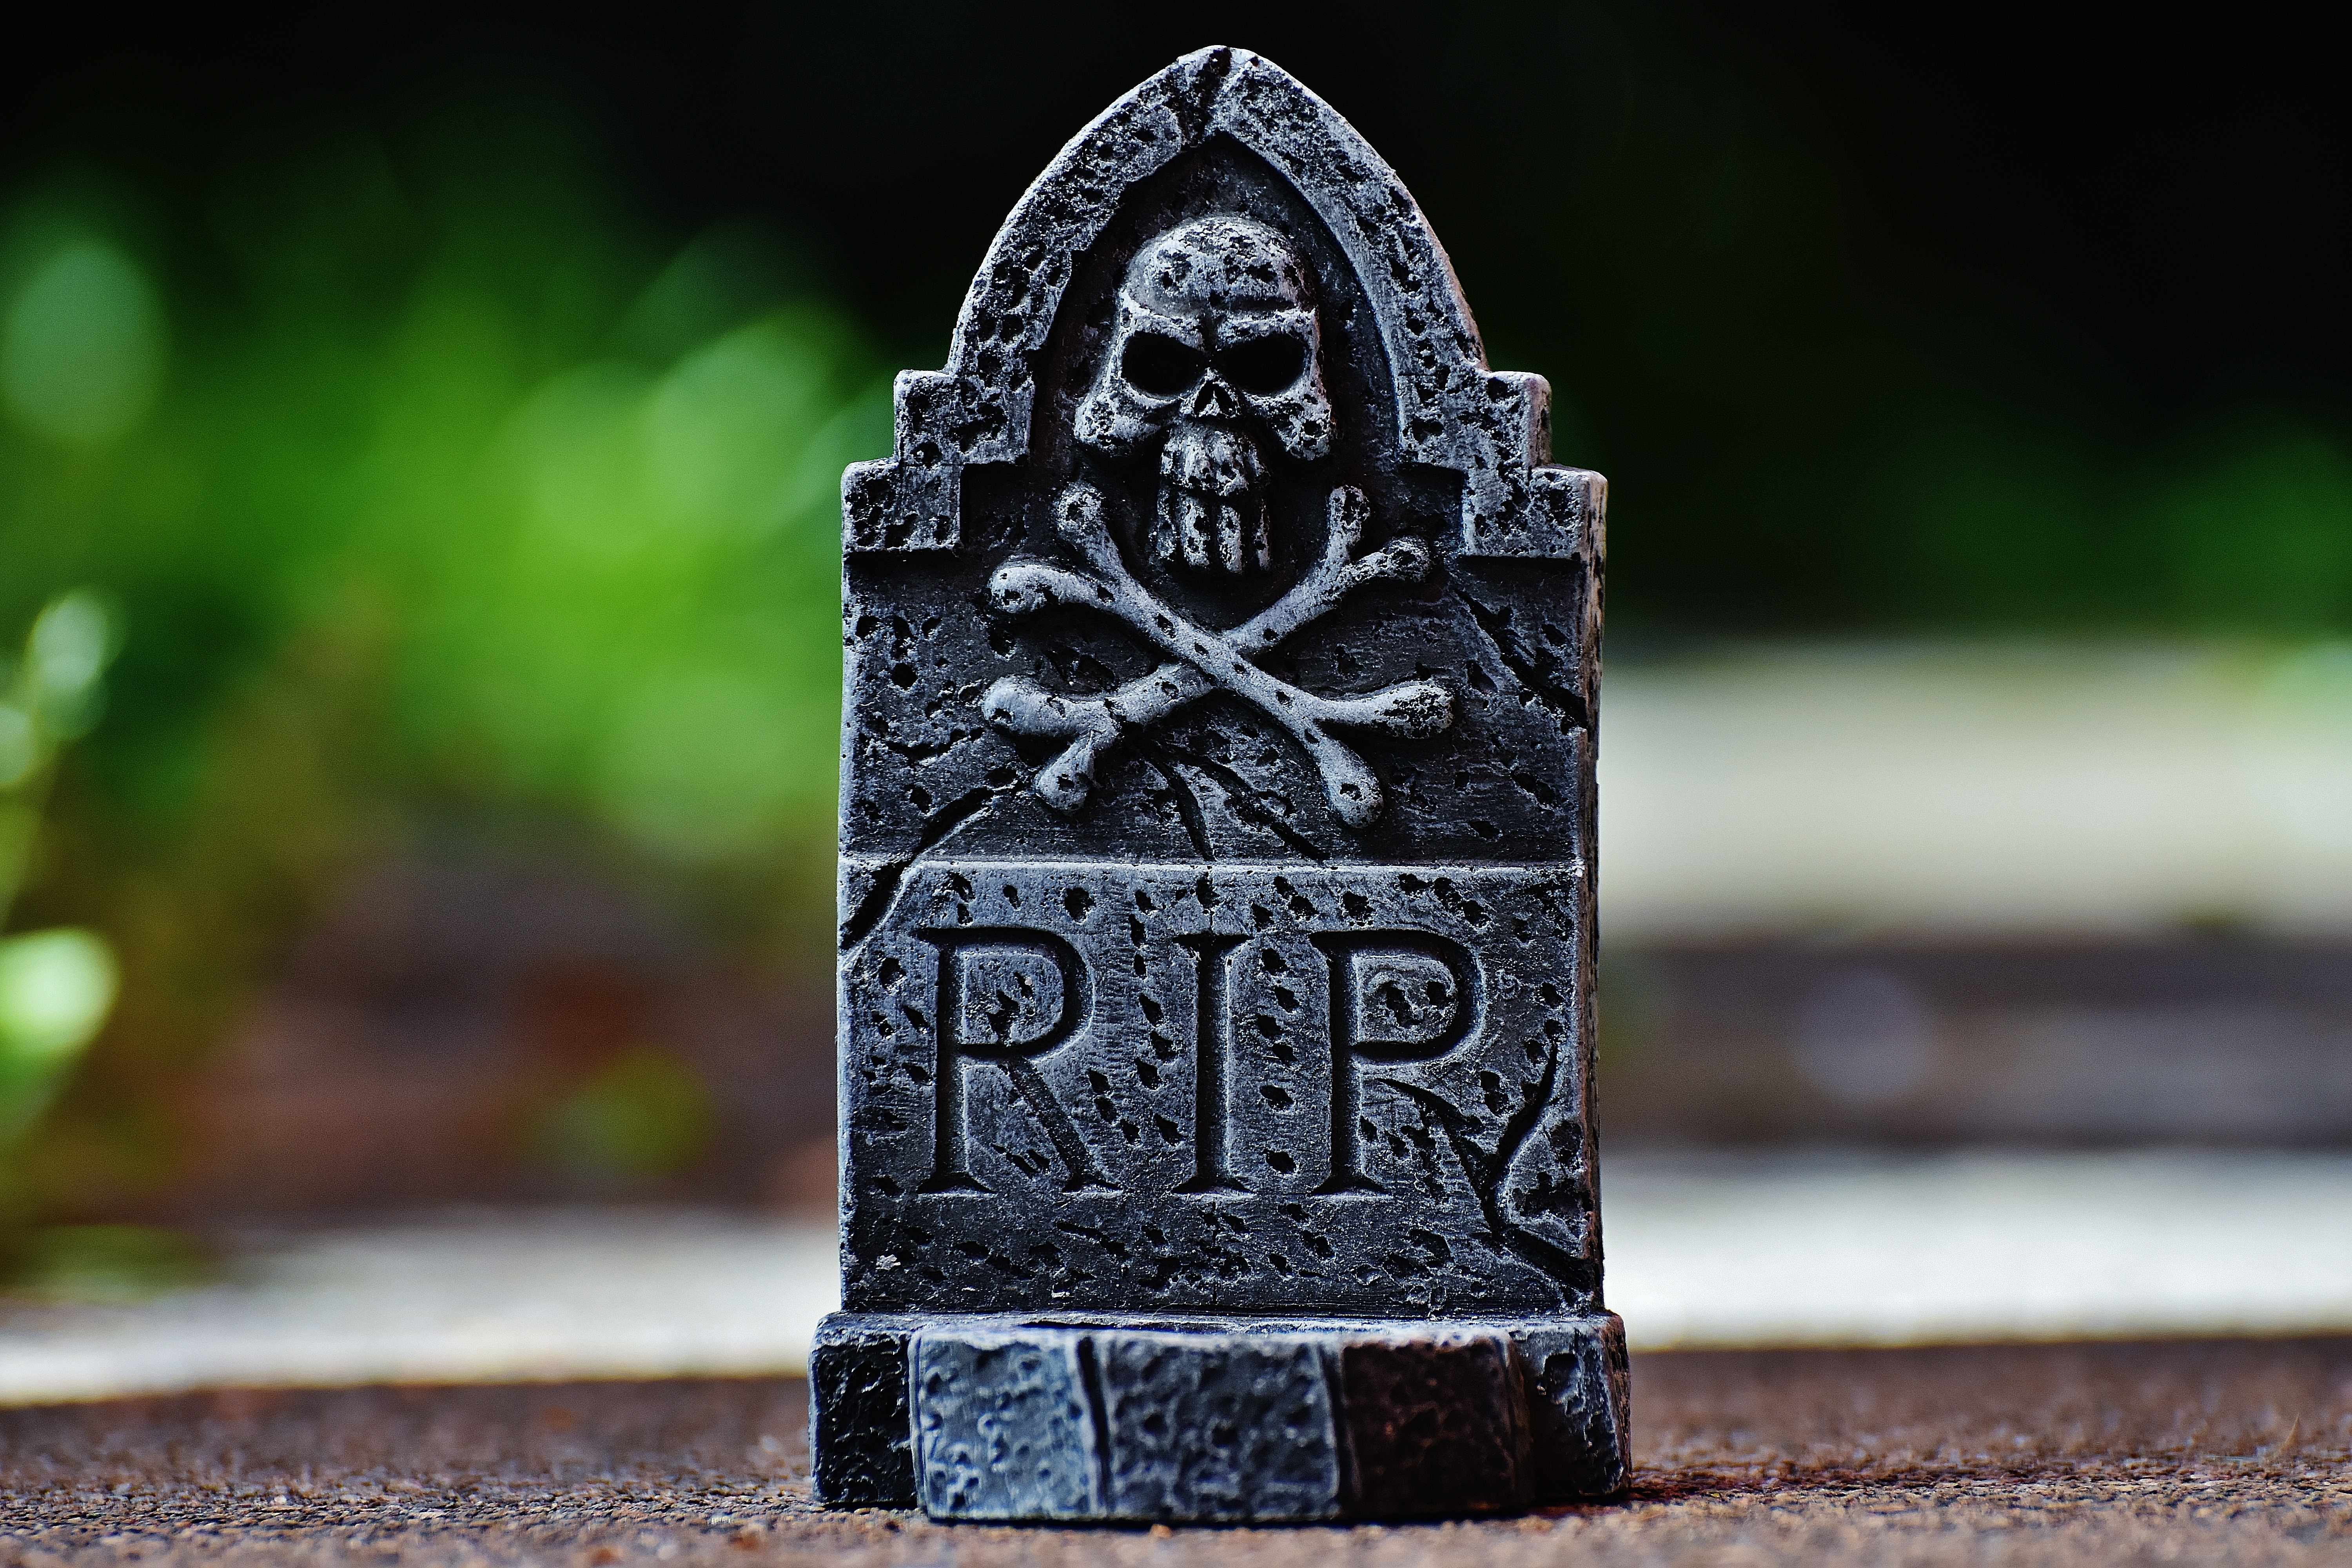
monument, statue, halloween, tombstone, grave, grey, art, headstone, creepy, skull and crossbones